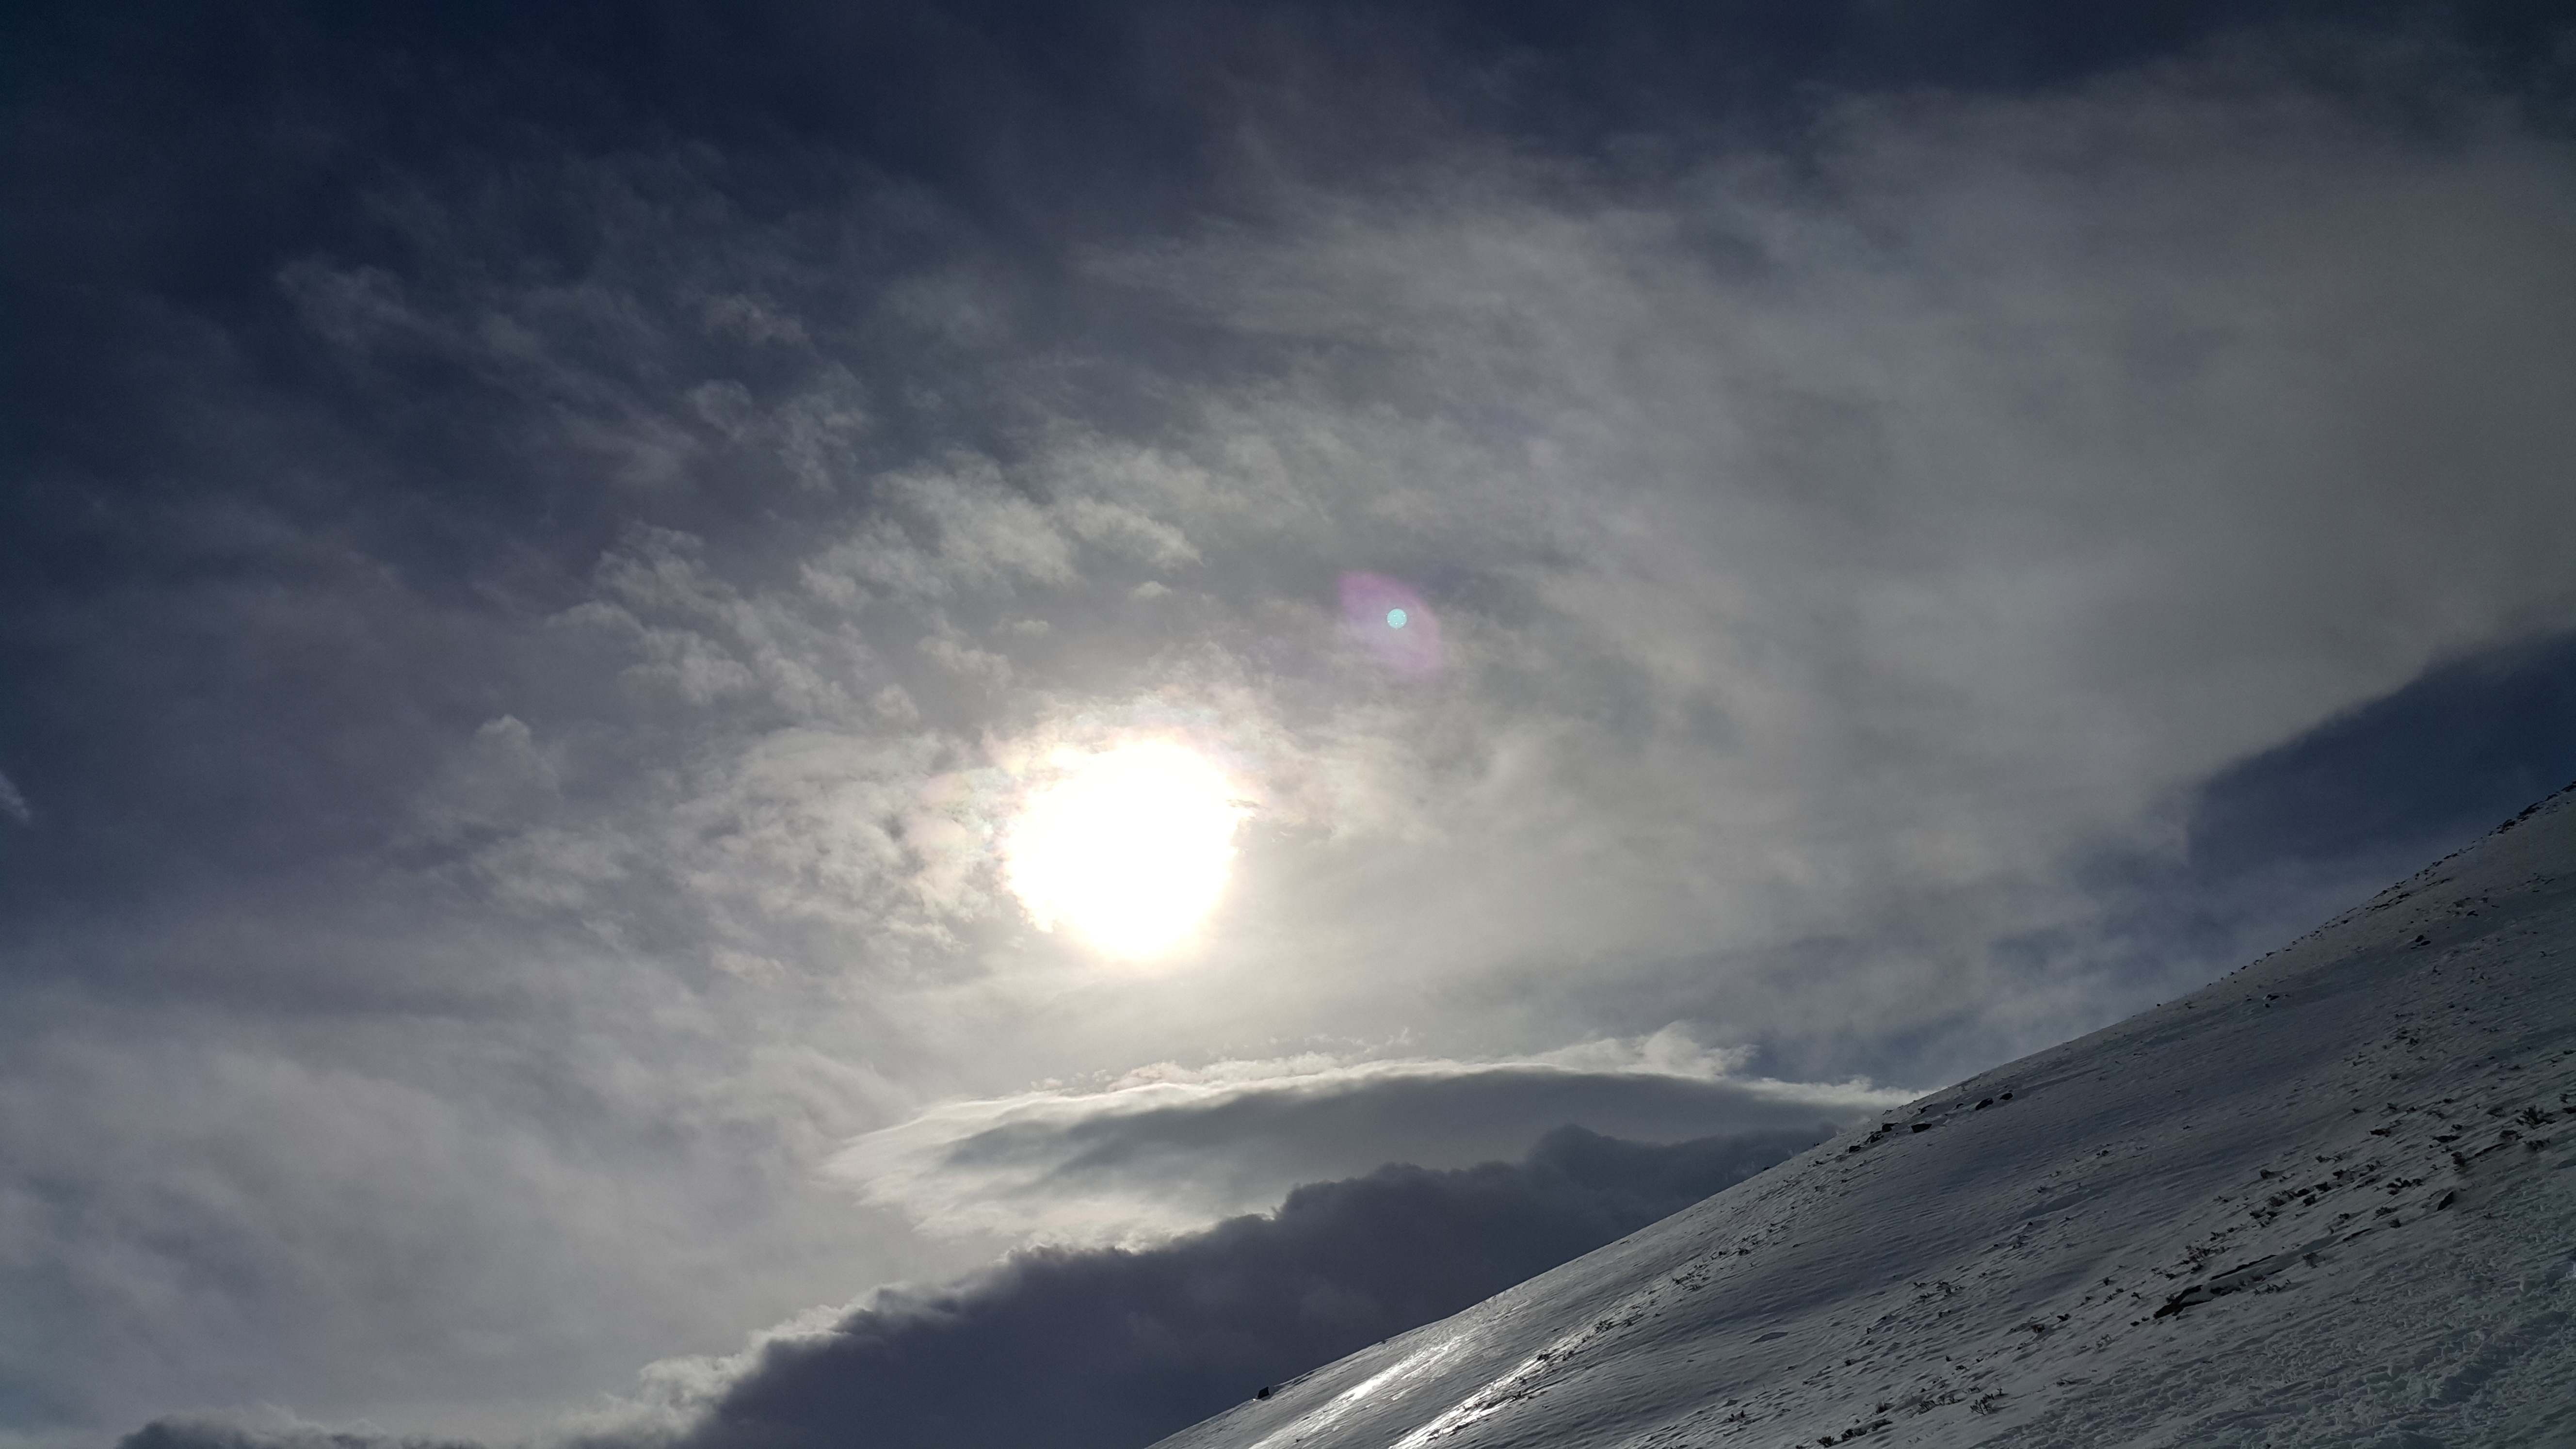
horizon, mountain, snow, cloud, sky, sun, sunlight, dawn, atmosphere, weather, astronomical object, meteorological phenomenon, atmospheric phenomenon, atmosphere of earth, geological phenomenon